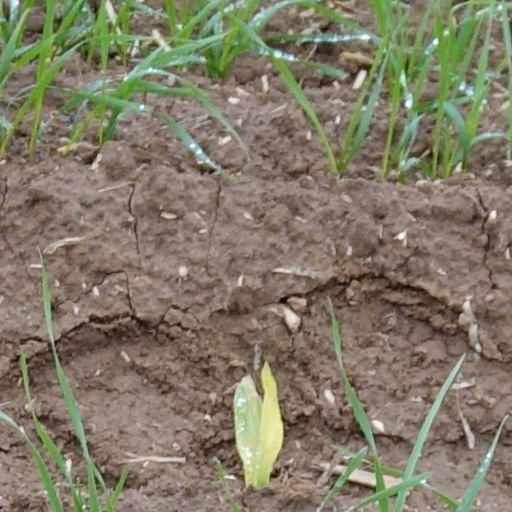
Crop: wheat